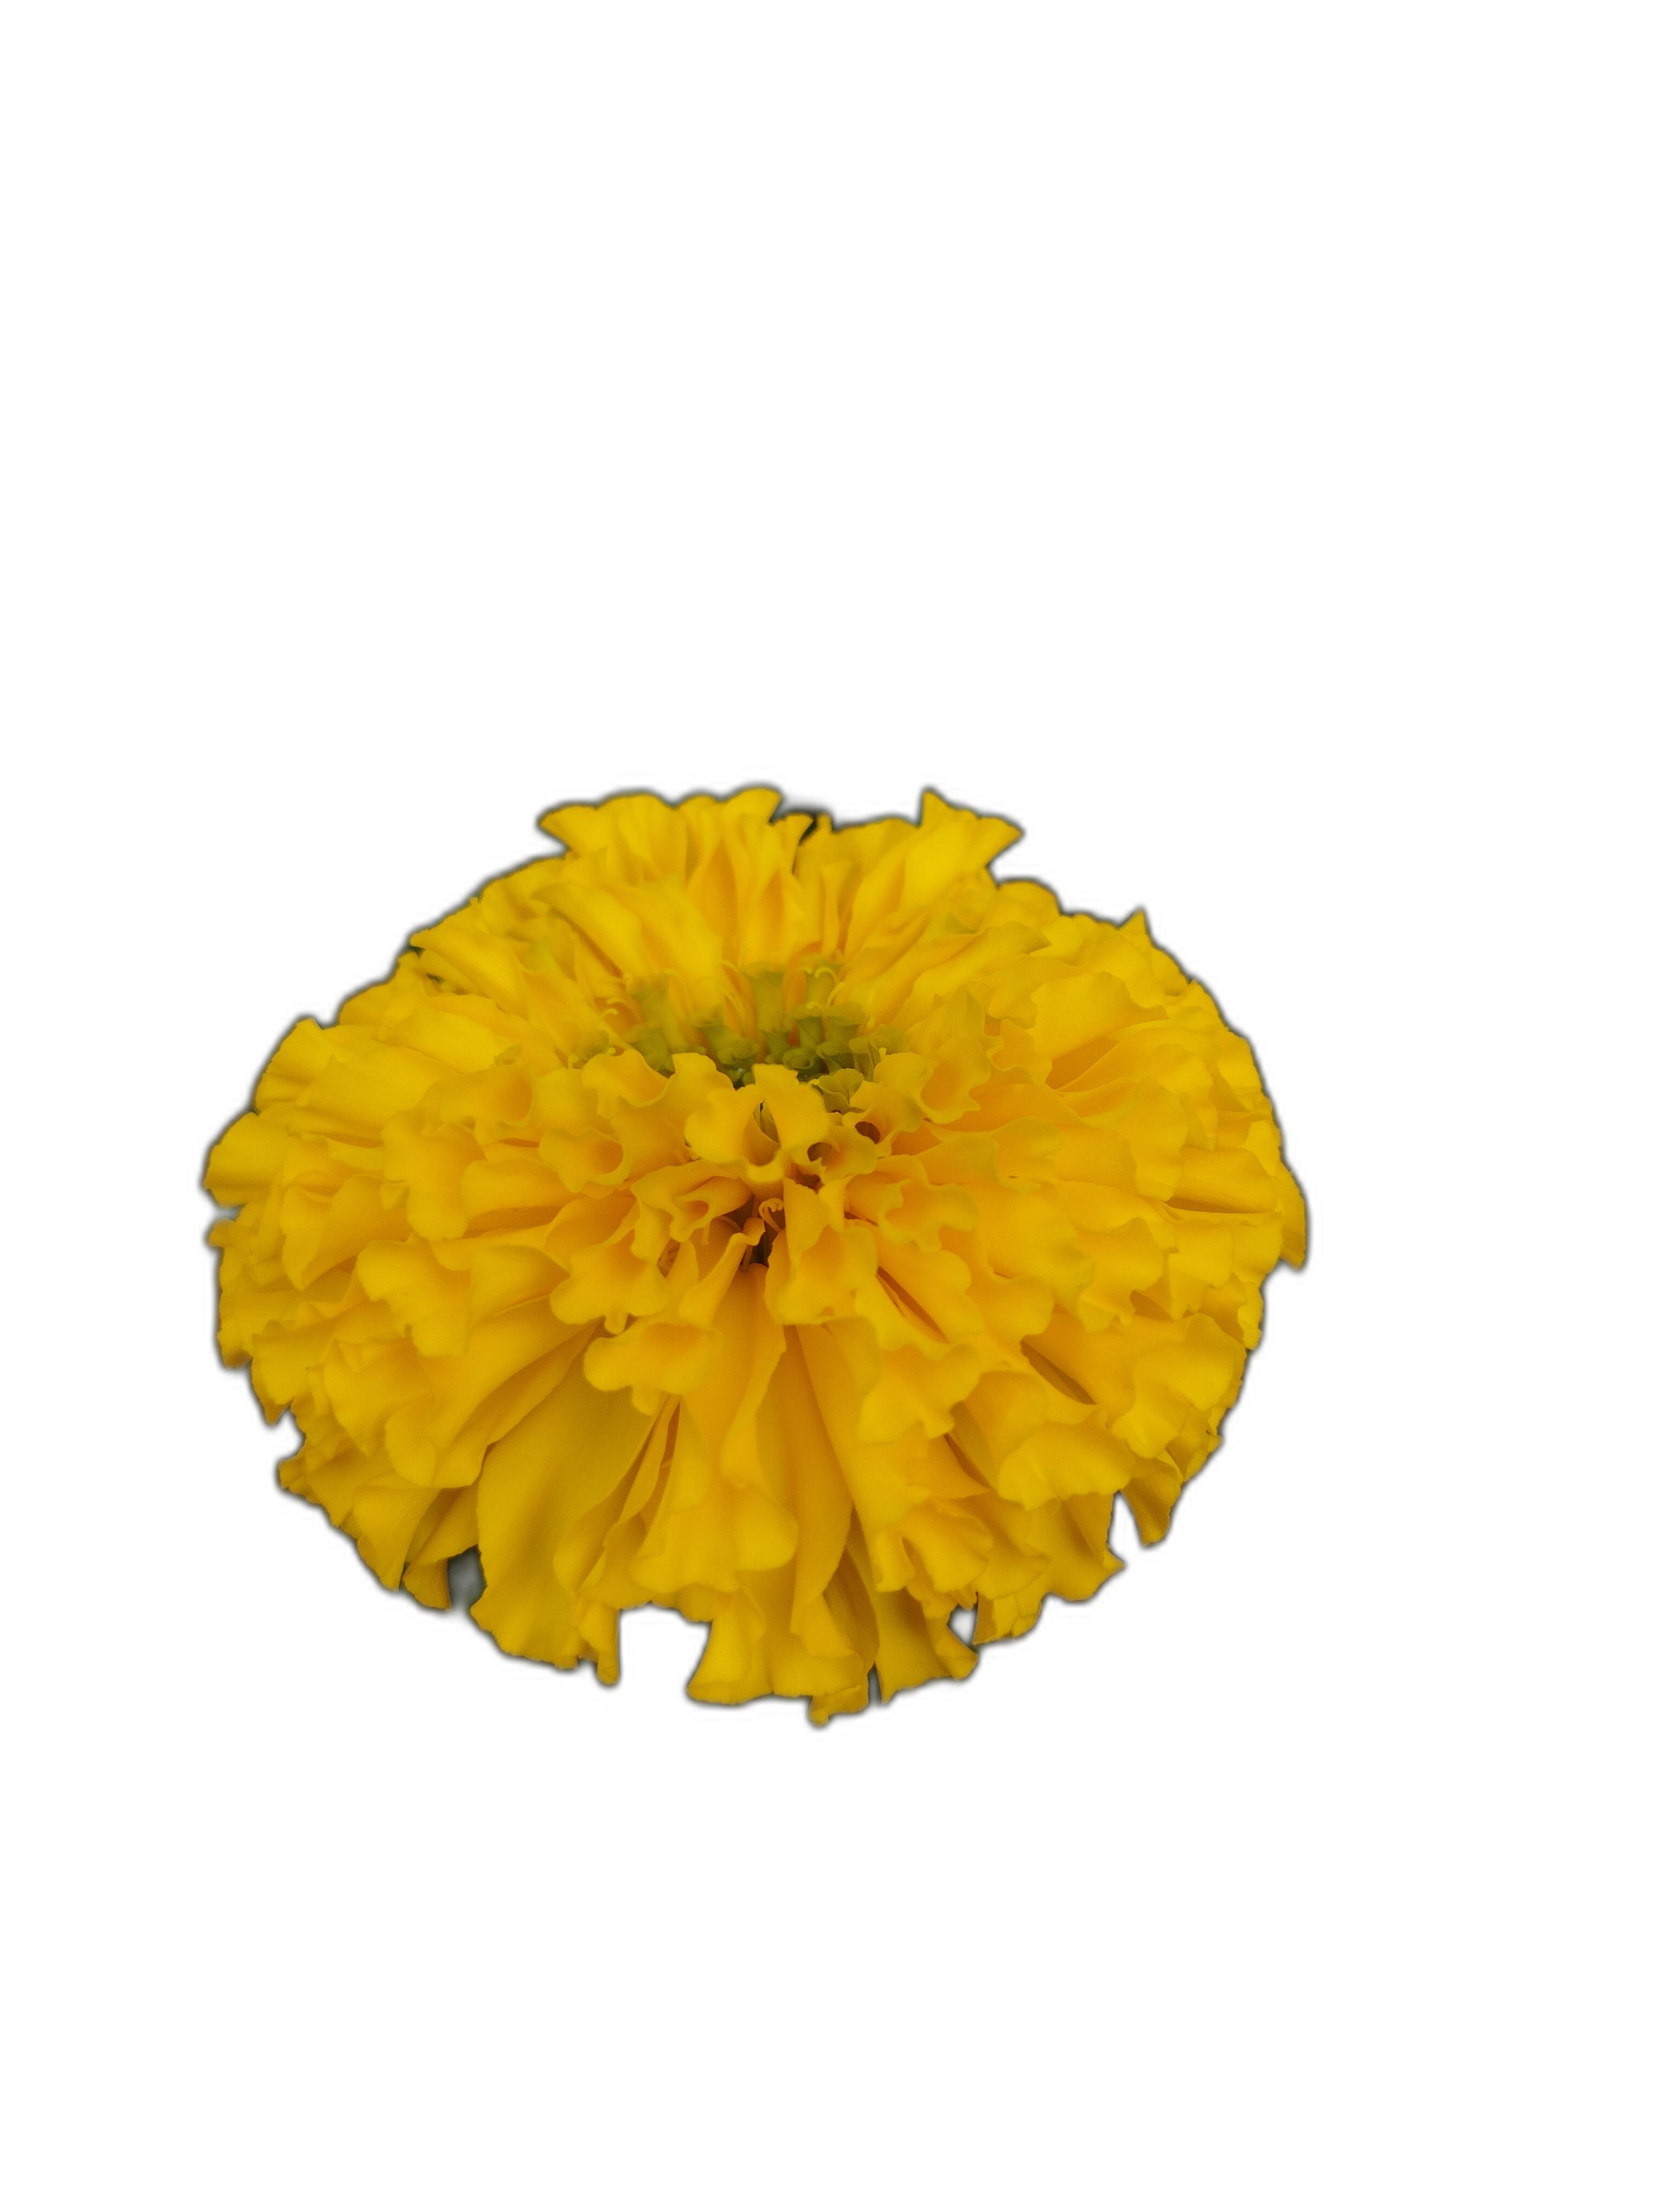
Label: Marigold